Club Atlético Vélez Sarsfield

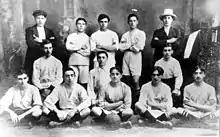
Vélez Sarsfield team of 1910

Vélez foundation dates back to the last days of 1909, when rain interrupted an informal football game played near the Vélez Sarsfield railway station of the Buenos Aires Western Railway, which served the barrio of Vélez Sársfield, named after jurist Dalmacio Vélez Sarsfield (Vélez Sarsfield station is in Floresta barrio and was renamed Floresta station in 1944). Three of the young men whose game got interrupted, Julio Guglielmone, Martín Portillo and Nicolás Marín Moreno, sheltered in the station and discussed the possibility of founding a football club to practice the sport more seriously. The club was officially founded on 1 January 1910, in Marín Moreno's house. The founders decided to call the new club "Club Atlético Argentinos de Vélez Sarsfield", and appointed Luis Barredo as their first chairman. They also decided to form two teams (one for the Argentine third division and the other for the fourth) and chose to sport white shirts, that were easy to obtain for everyone. In 1912, however, the directive board decided to change the uniform to navy blue shirts and white shorts. Vélez Sarsfield first home ground was a piece of land located between the streets of Ensenada, Provincias Unidas (currently Juan Bautista Alberdi), Mariano Acosta and Convención (currently José Bonifacio). This block is in Floresta barrio, where it meets Vélez Sársfield and Parque Avellaneda barrios.